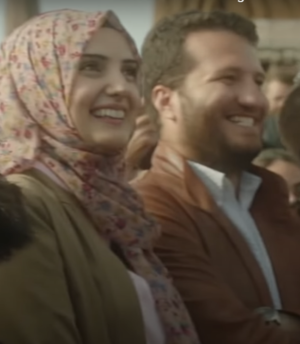
image de bozdag